Azhagu (TV series)

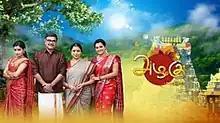
Final logo of Azhagu

Azhagu ("Beauty") is a 2017 Indian Tamil-language soap opera starring Niranjan BS, Shruthi Raj, VJ Sangeetha, Revathi, and Thalaivasal Vijay. The show premiered on 20 November 2017, replacing the serial "Vamsam", and ended on 3 April 2020 due to COVID-19 pandemic. It was subsequently replaced by the serial "Abhiyum Naanum". The show was produced by Vision Time India Pvt Ltd on Sun TV.